Music Magic

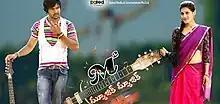
Movie poster

Music Magic is a 2013 Indian Telugu-language musical drama film written and directed by Manthrakshar DS and starring Syed Sohel credit as Rahul and Kimaya. It was released on 20 September 2013 to mixed-to-negative reviews.